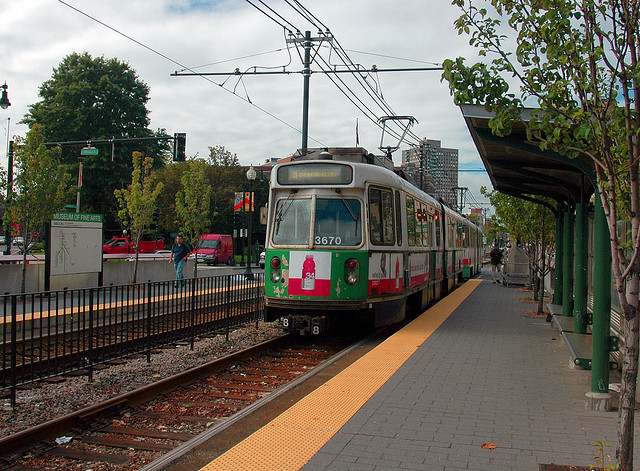
A green,red, and white train stopped at a platform.

A colorful train is riding along the track.

Colorful commuter train on tracks at platform in urban city.

a green train is coming down a set of tracks